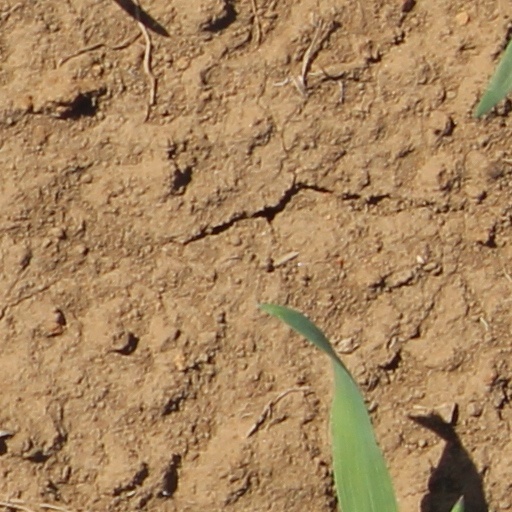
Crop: wheat